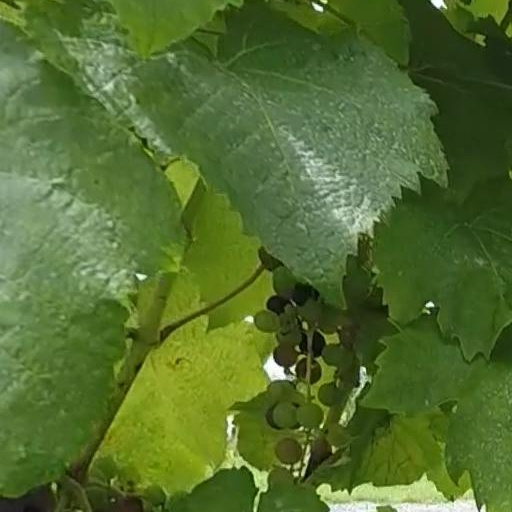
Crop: grape